Tuition fees in Spain

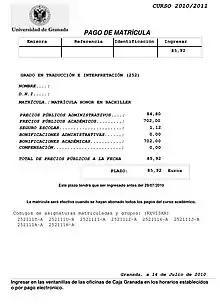
Example of a payment letter for an bachelor's degree matriculation at the University of Granada. The student obtained a reduction thanks to having received an Honours

Tuition fees in Spain correspond to the amount of money that a student must pay in order to pursue higher education studies in Spain. Although they are generally associated with the cost of matriculation (matriculation fees), they may also include other payments, such as enrollment in assessment tests or the issuance of official academic and administrative documents. In the case of fees at public universities, these are called "academic public prices". In turn, private universities can adjust their own prices because they have a financing system that is independent from the government, resulting in substantially higher tuition fees.